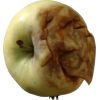
Label: Apple hit 1